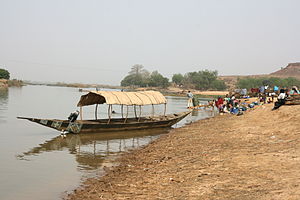
Tillabéri (region)
Nigerfloden læber gennem regionen
Tillabéri er en af Nigers syv regioner. Regionen blev oprettet i 1992, da departementet Niamey blev opdelt i et administrativt separat hovedstadsdistrikt for Nigers hovedstad Niamey, og resten af departementet blev så Tillabéri der helt omslutter byen. Regionen har et areal på 97.506 km², og havde 2.500.454 indbyggere i 2010. Regionens hovedstad er byen Tillabéri.